Châteauneuf-du-Pape

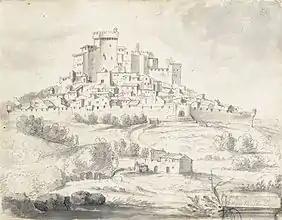
Drawing from the Album Laincel that dates from the second half of the 17th century

There are no surviving plans of the castle from the 14th century. The earliest depiction is an anonymous drawing from the Album Laincel in the collection of the Musée Calvet in Avignon that dates from the second half of the 17th century. By this time the castle had not been properly maintained for three centuries and the drawing is probably an interpretation by the artist of the surviving structure. Another source of information is a plan of the village from the 1813 cadastre which indicates the position of some of the buildings but not their original function. The appearance of the donjon before its destruction in 1944 is known from old photographs.